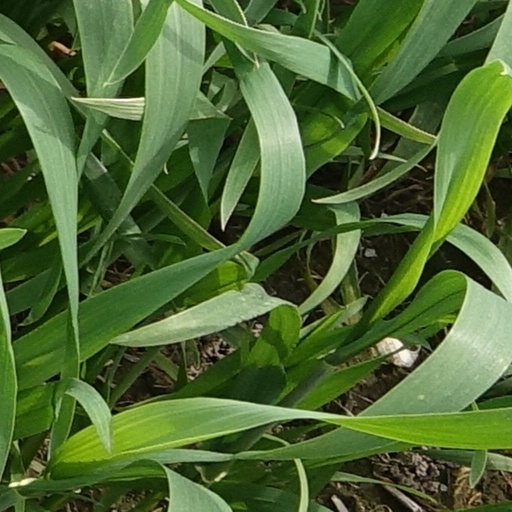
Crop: wheat